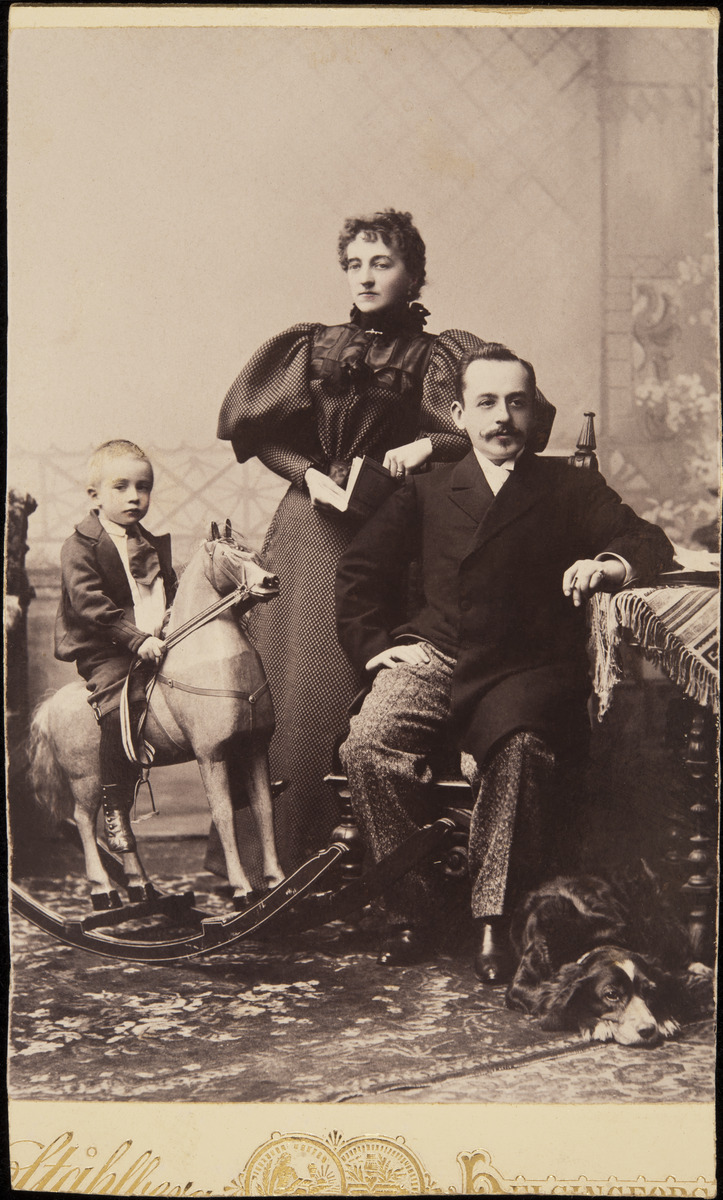
Constantin Grünberg (s
sisällön kuvaus: Constantin Grünberg (s. 1.5.1891) vanhempiensa Eugienie ja Constantin Grünbergin kanssa. Constantin on noin neljävuotias ja istuu keinuhevosen selässä. Isä Constantinin jaloissa makaa koira. mustavalkoinen
Kuvaaja: Ståhlberg, Karl Emil, valokuvaaja
Ajankohta: kuvausaika 1895
Aiheet: Grünberg, Constantin, Grünberg, Eugenie, lapset, lapsuus, perheet, lelut, koira